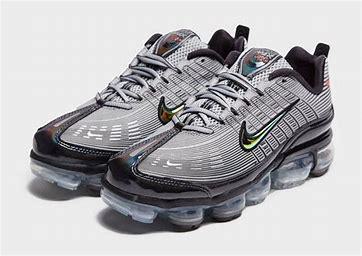
Brand: Nike
Model: Air Vapormax 360